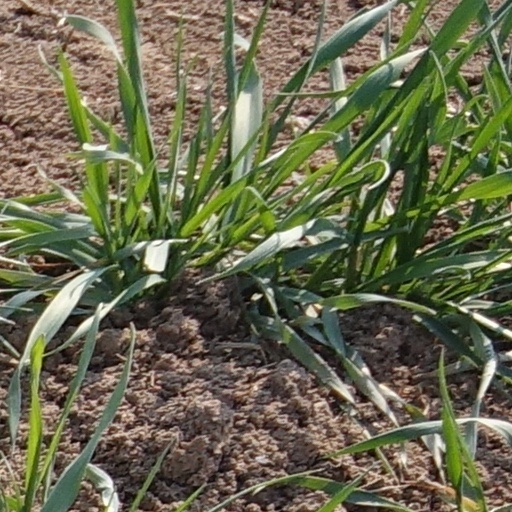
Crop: wheat